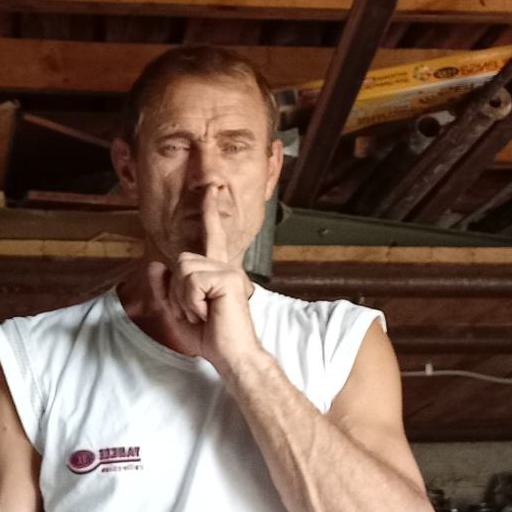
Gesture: mute